Marímbula

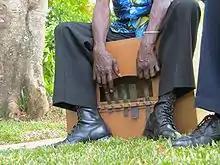
Marimbula player

The marímbula is a plucked box musical instrument of the Caribbean. In Cuba it is common in the changüí genre, as well as old styles of son. In Mexico, where it is known as marimbol is played in son jarocho; in the Dominican Republic, where it is known as marimba, it is played in merengue típico, and in Jamaica it is known as rumba box and played in mento.